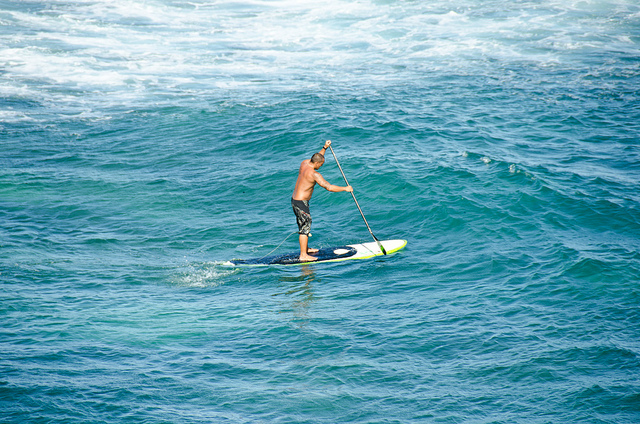
A man riding a paddle boat in the middle of the ocean.